Baraha Kshetra

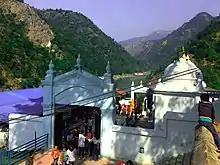
Barahakshetra Temple Main Gate

Barahachhetra (also Barahakshetra or Varahakshrata) is a Hindu and Kirat piligram site which remains between the confluence of Koka and Koshi rivers in Barahakshetra, Sunsari of Koshi Province, Nepal. This place is one of Nepal's oldest shrines mentioned in Puranas including Brahma Purana, Varaha Purana and Skanda Purana and even mentioned and glorified in the Mahabharata epic. In Barahachhetra, the Varah, an incarnation of Vishnu is worshiped. Barahachhetra is one of the Char Dham in Nepal.